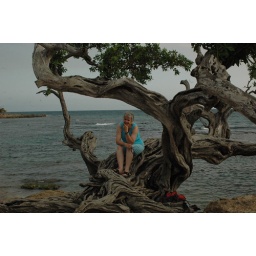
Helen in a tree along the beach